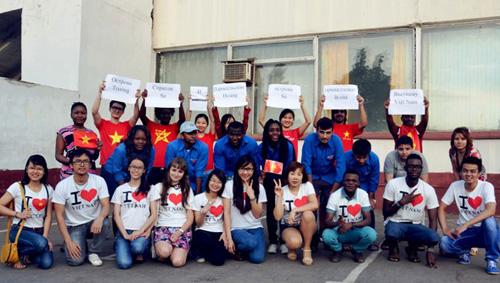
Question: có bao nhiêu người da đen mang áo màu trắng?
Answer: có hai người da đen mang áo màu trắng